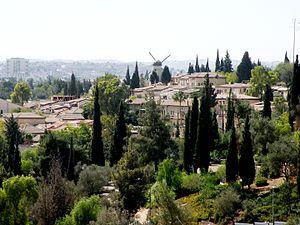
Yemin Moshé ימין משה est un quartier historique à l'ouest de la vieille ville de Jérusalem..